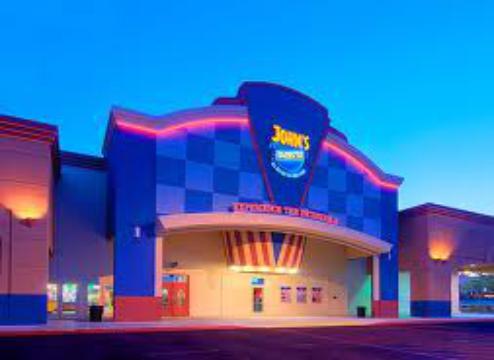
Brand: John's Incredible Pizza
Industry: Food